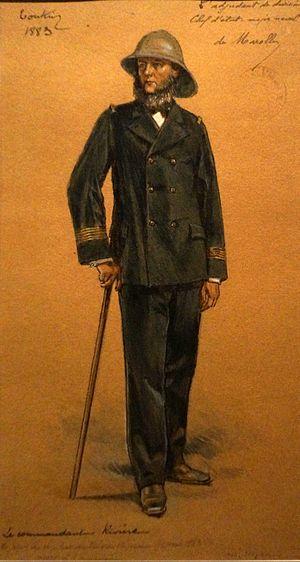
Le commandant Henri Laurent Rivière en 1883.
Henri Laurent Rivière, né à Paris le 12 juillet 1827 et mort à Hanoï le 19 mai 1883, est un officier de marine et homme de lettres français, héros de la conquête du Tonkin, lors de la guerre franco-chinoise.